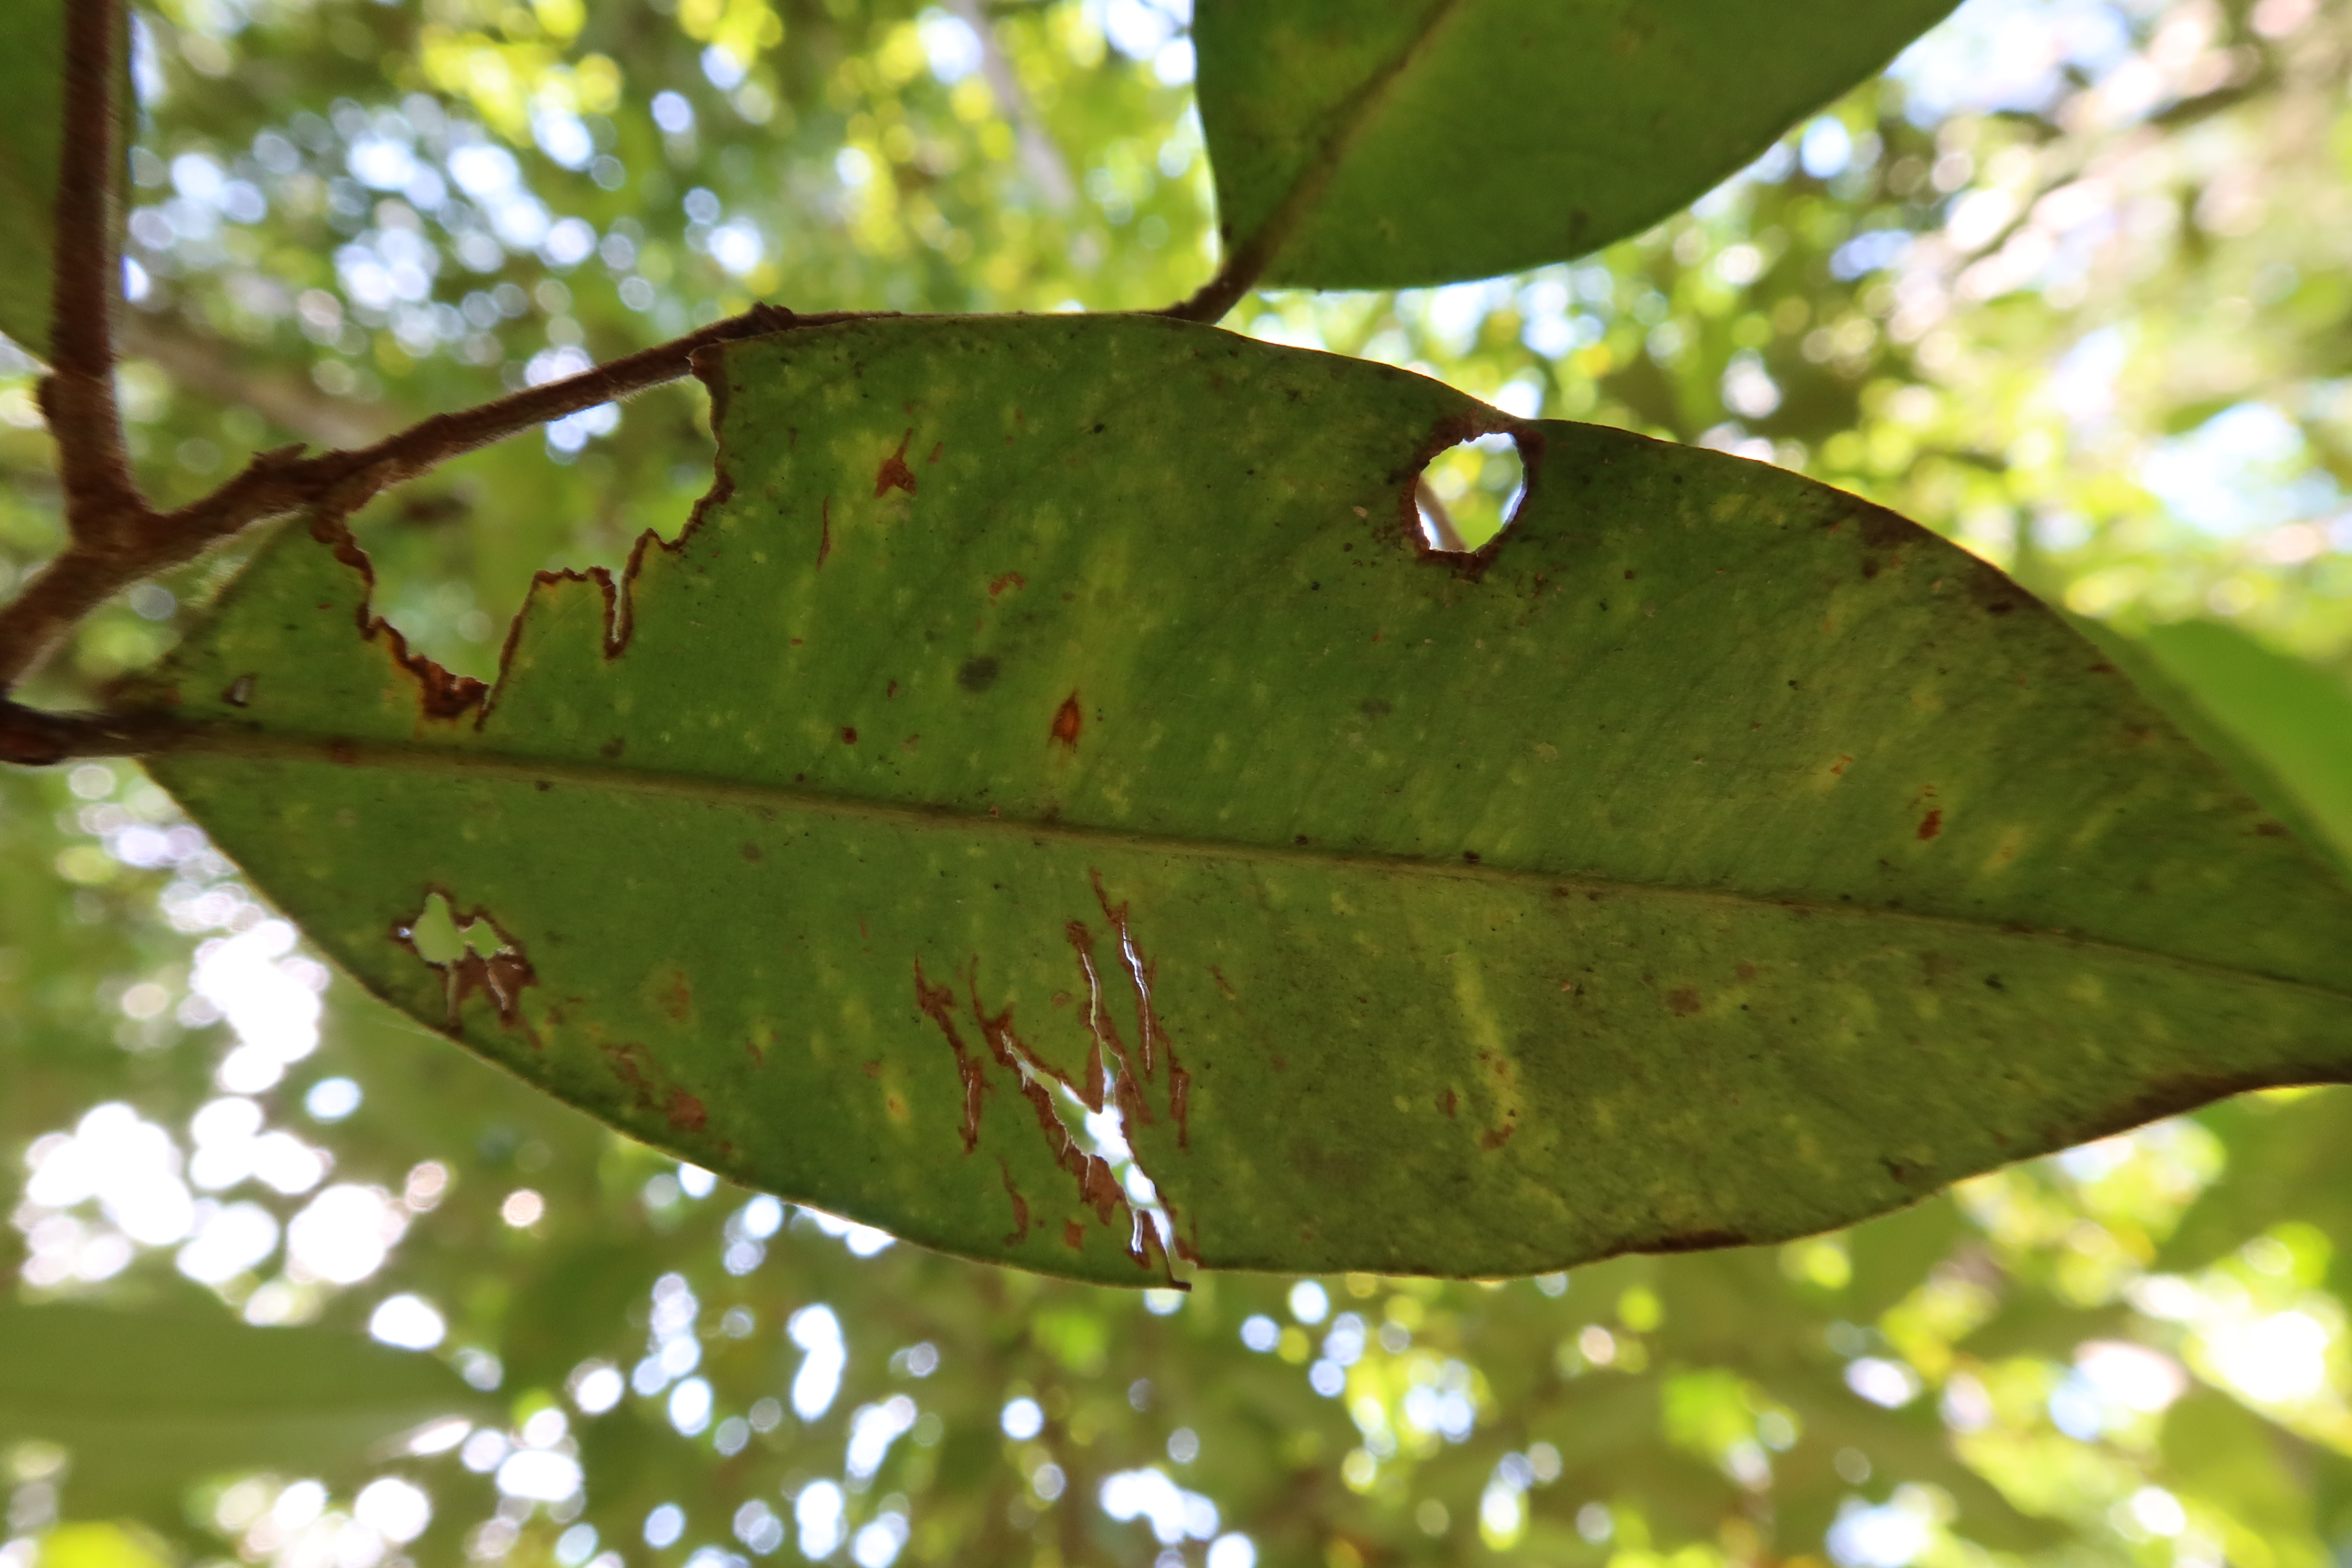
Label: Downy mildew